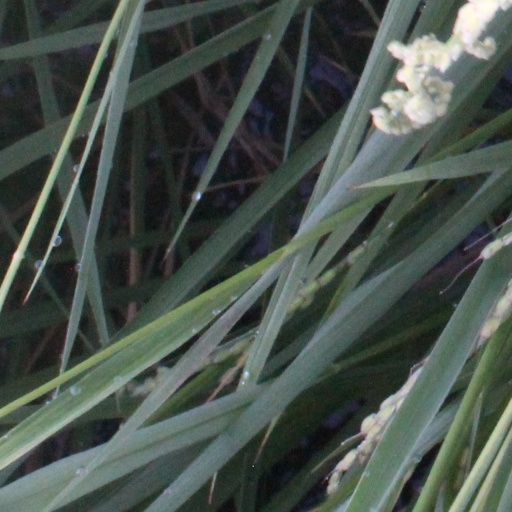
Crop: rice